M. C. Levee

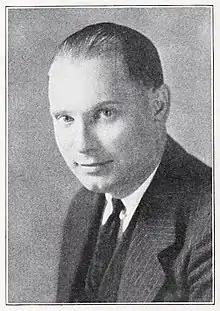
Portrait of Michael C. Levee, published in 1924

Beginning his career as a prop man, Levee worked his way up to an executive at several different film studios, including First National Pictures, United Artists Studios, and Paramount Pictures. Levee was one of the original 36 founding members of the Academy of Motion Picture Arts and Sciences (AMPAS) and served as its third president from 1931 to 1932.